Morović

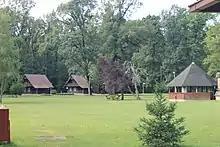

Morović is most famous for its hunting area often referred to as Tito's hunting ground, it was one of his favorite hunting grounds in the time of Yugoslavia. In recent years it has attracted interest from international hunters with excellent facilities and accommodations dedicated to the sole purpose of hunting. The surrounding area contains an abundance of red deer, fellow deer, wild boar and pheasants. It spreads on 2500 hectares covered with magnificent centenary oaks. In the middle of the reserve there is Tito's hunting lodge with eight beds and another common hunting lodge with about twenty beds. The infrastructures are very good and all the reserve is very well looked after. The area also hosts a well known fishing tournament every year, the area is popular with anglers due to the surrounding rivers around Morović.